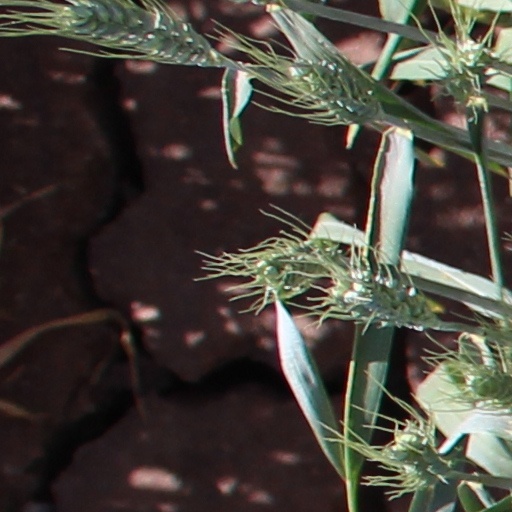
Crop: wheat